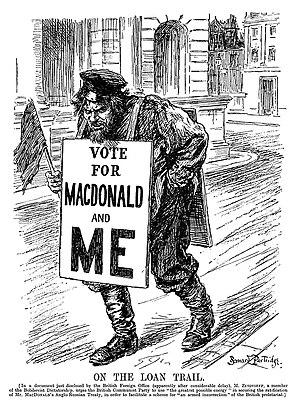
La lettre de Zinoviev est un document frauduleux publié par le journal britannique Daily Mail quatre jours avant les élections générales britanniques de 1924. Il se présentait comme une directive par laquelle Grigori Zinoviev, le chef de l'Internationale communiste ordonnait au Parti communiste de Grande-Bretagne de se livrer à toutes sortes d'activités séditieuses. Il disait que le rétablissement de relations diplomatiques entre le Royaume-Uni et l'Union soviétique par un gouvernement travailliste hâterait la radicalisation de la classe ouvrière britannique. Cette lettre, au cas où elle aurait été authentique, aurait constitué une interférence outrageante dans la politique britannique, dont la révélation aurait nui au parti travailliste. La lettre parut authentique à l'époque, mais selon un ouvrage de 2014, les derniers travaux historiques la considéraient comme un faux. Cette lettre profita au Parti conservateur, en hâtant l'effondrement des votes pour le Parti libéral, effondrement qui valut une victoire écrasante aux conservateurs. A. J. P.